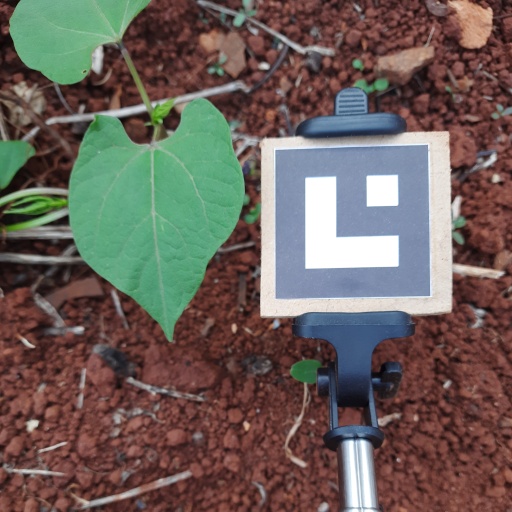
Observations: wavy surface, no eating holes, under shade